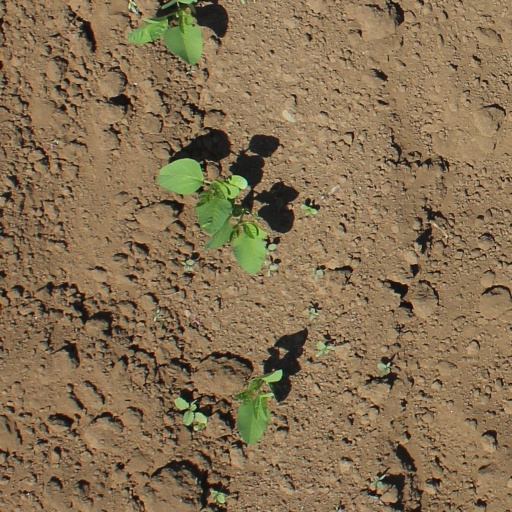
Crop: soybean